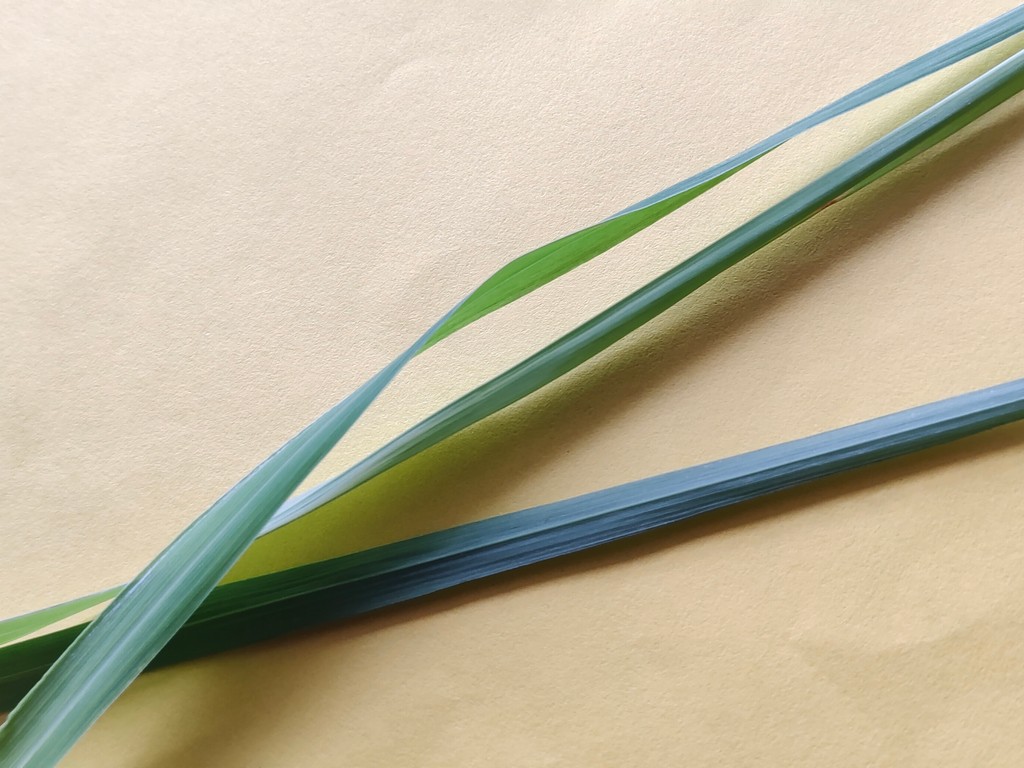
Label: Healthy